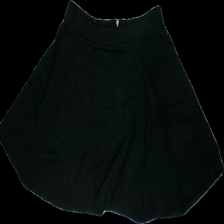
View: back
Type: Skirt
Category: Ladies
Brand: H&M
Colors: Black
Material: 74% viscose, 22% polyester, 4% elastane
Cut: Regular
Size: M
Season: All
Price range: 50-100
Recommended usage: Export
Comment: washed out